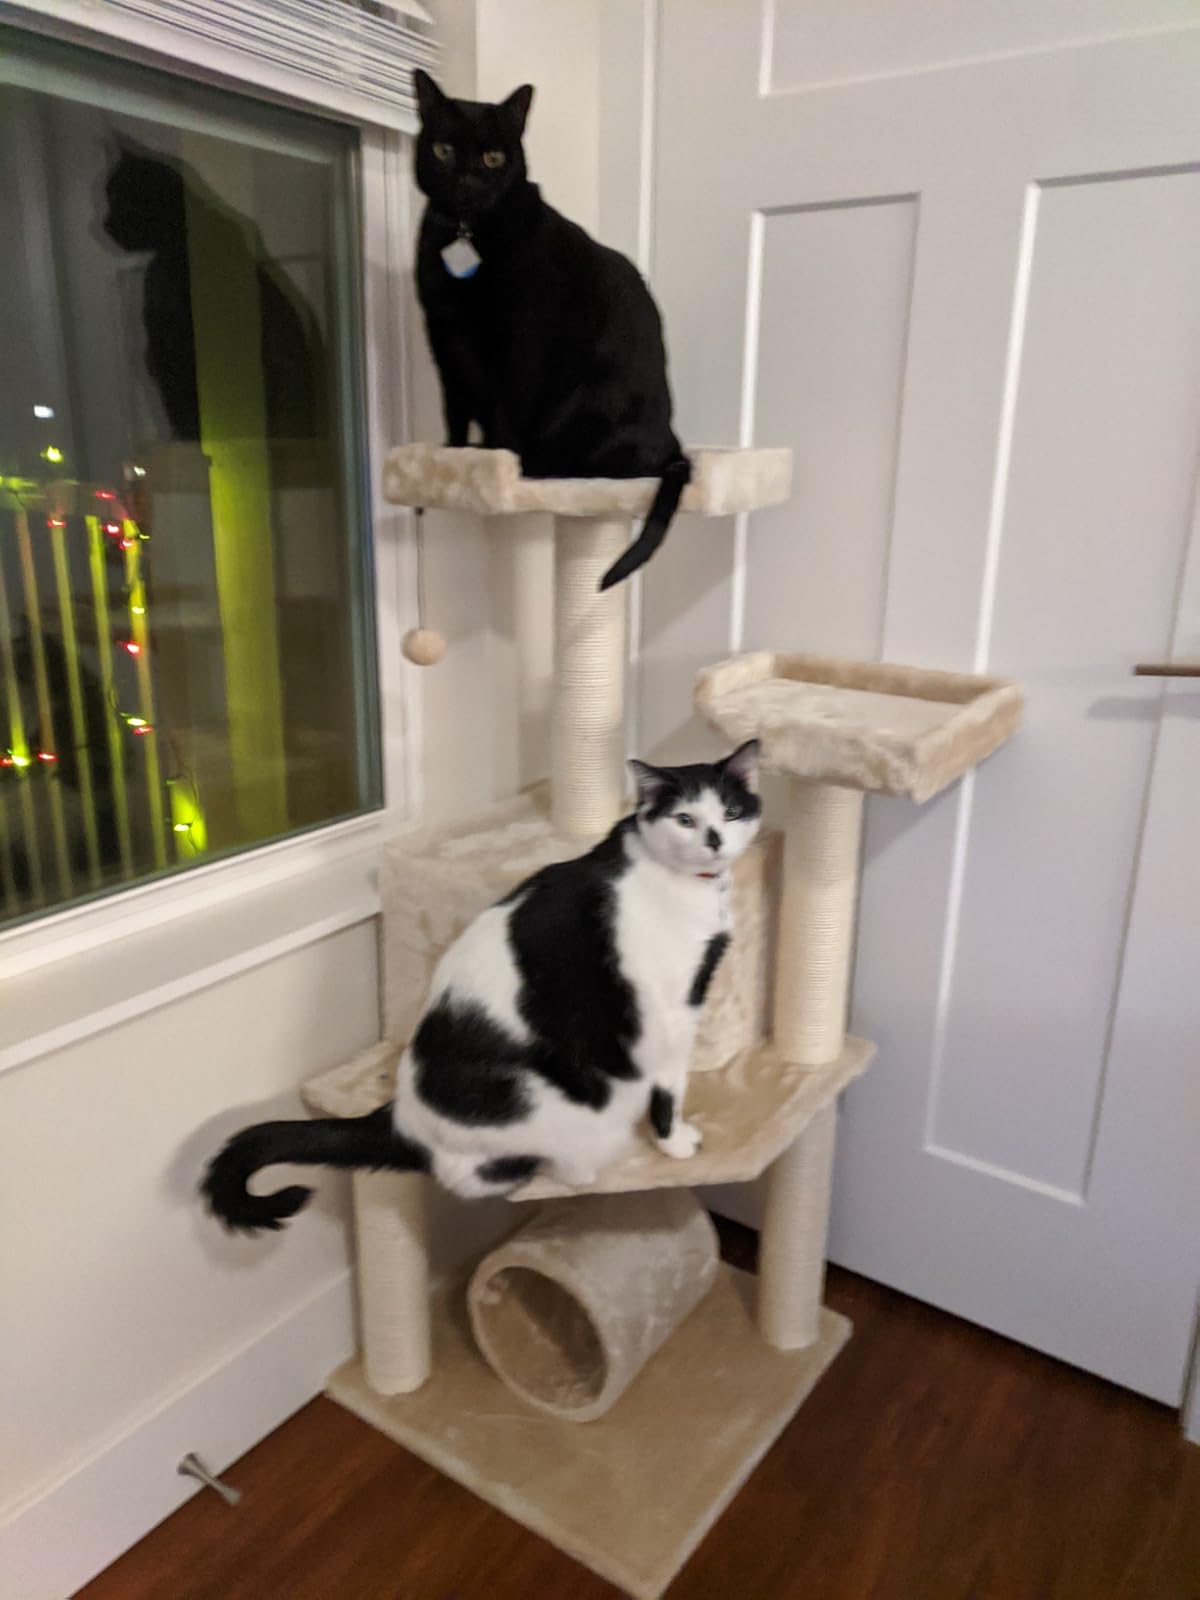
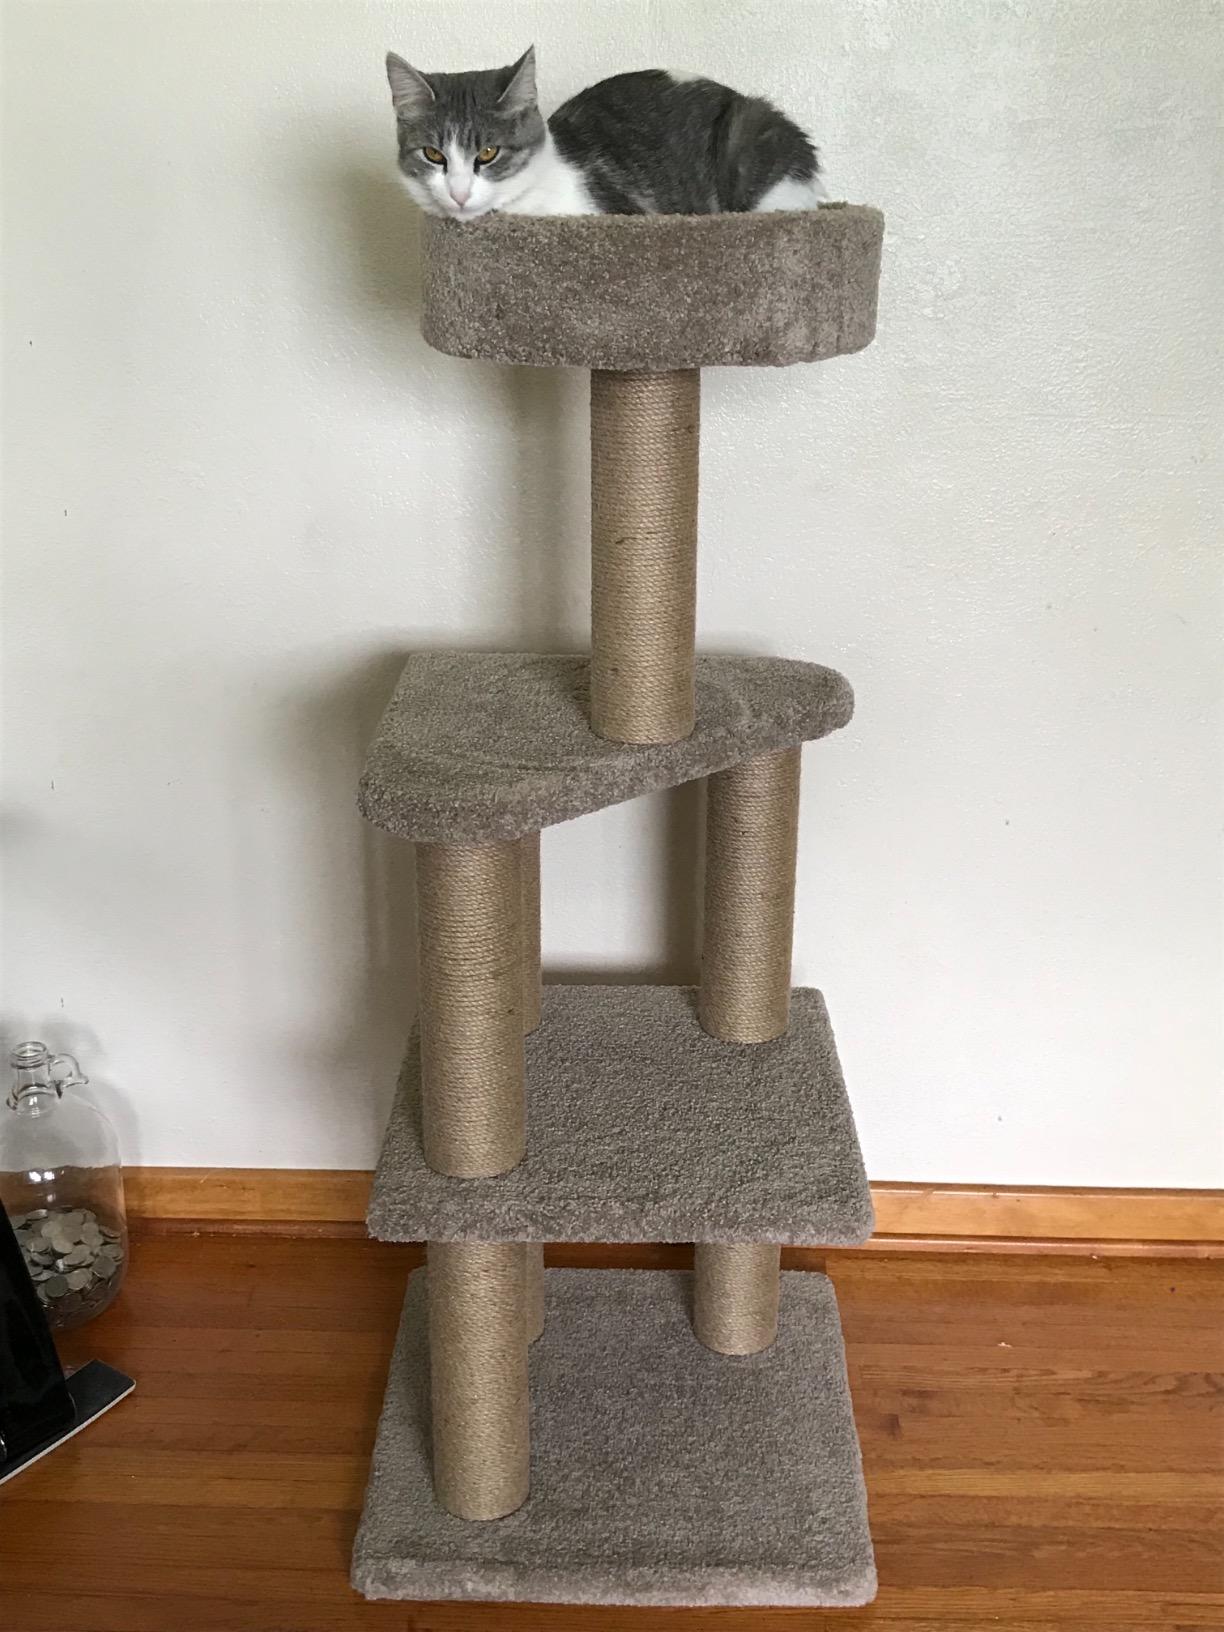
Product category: items_cat tree
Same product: no